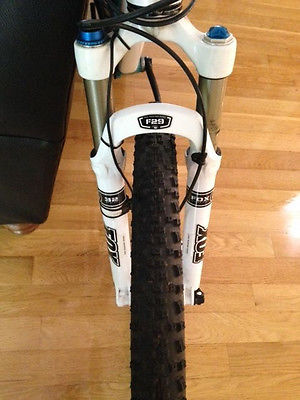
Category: bicycle